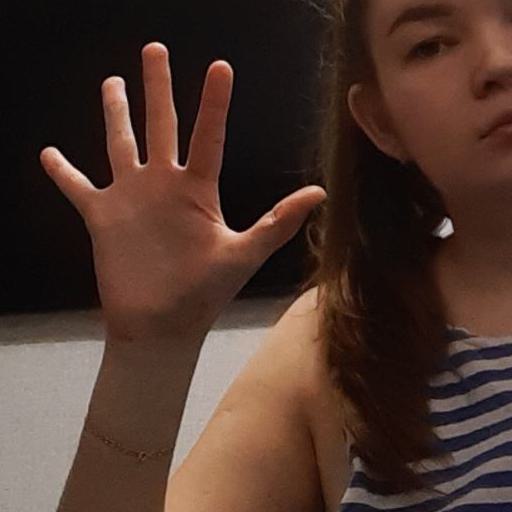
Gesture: palm